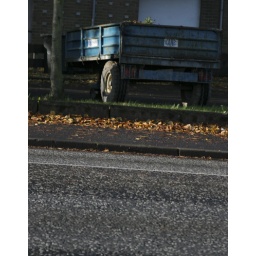
The council were sweeping up the leaves today, runing the nice piles of golden leaves swept up against the stone walls :-/